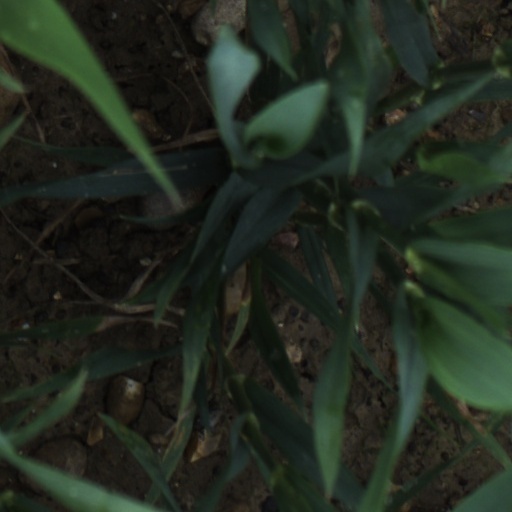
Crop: wheat